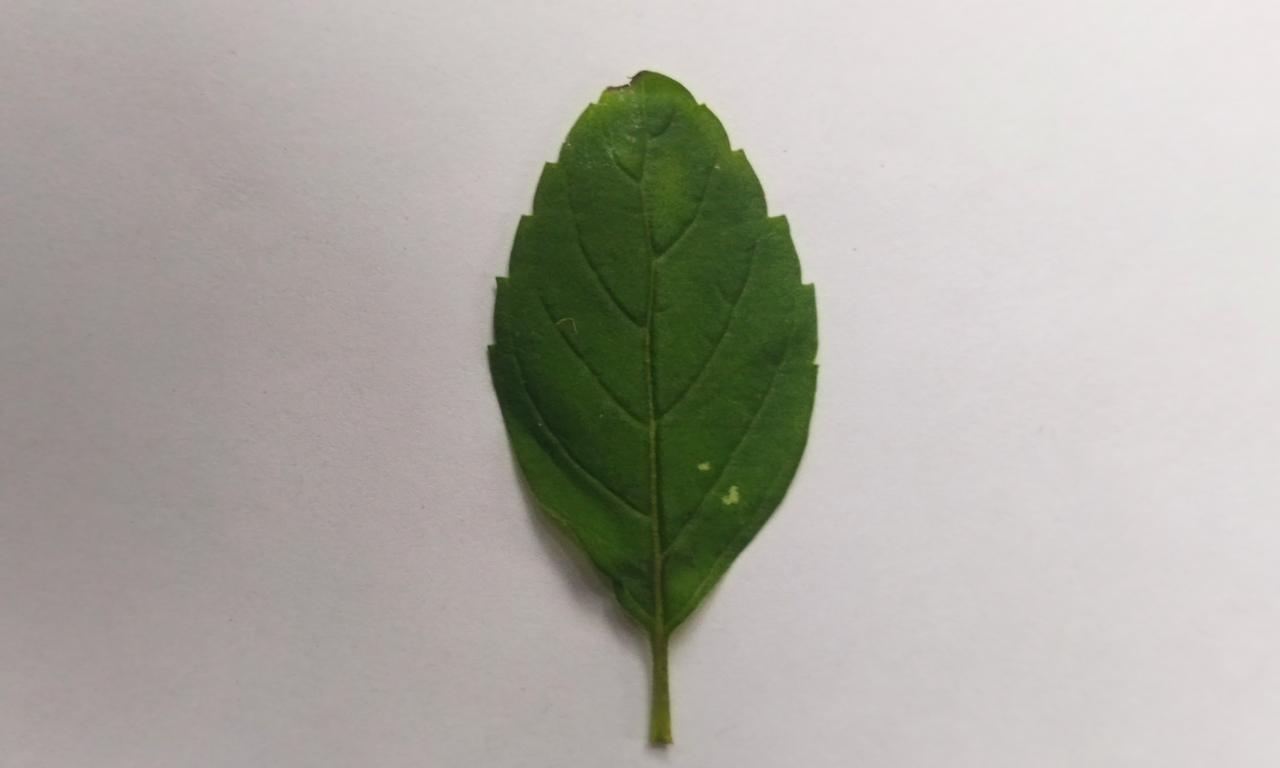
Label: Fresh